Shimazu clan

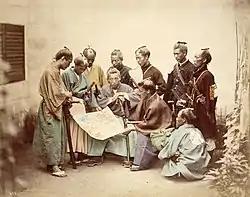
Samurai of the Satsuma clan, during the Boshin War period (1868–1869)

The Shimazu were descendants of the Seiwa Genji branch of the Minamoto. The Shimazu would become one of the families of Edo period "daimyō" to have held their territory continuously since the Kamakura period, and would also become, at their peak, the wealthiest and most powerful Tozama daimyō family with an income in excess of 700,000 "koku".